Arturo Aldunate Phillips

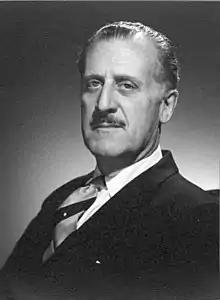
Portrait of Arturo Aldunate Phillips

Arturo Aldunate Phillips (1902–1985) was a Chilean poet, civil engineer, mathematician, and researcher. He won the Chilean National Prize for Literature in 1976.